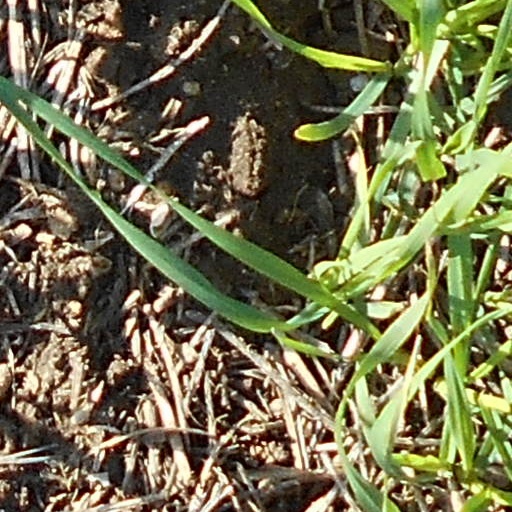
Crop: wheat